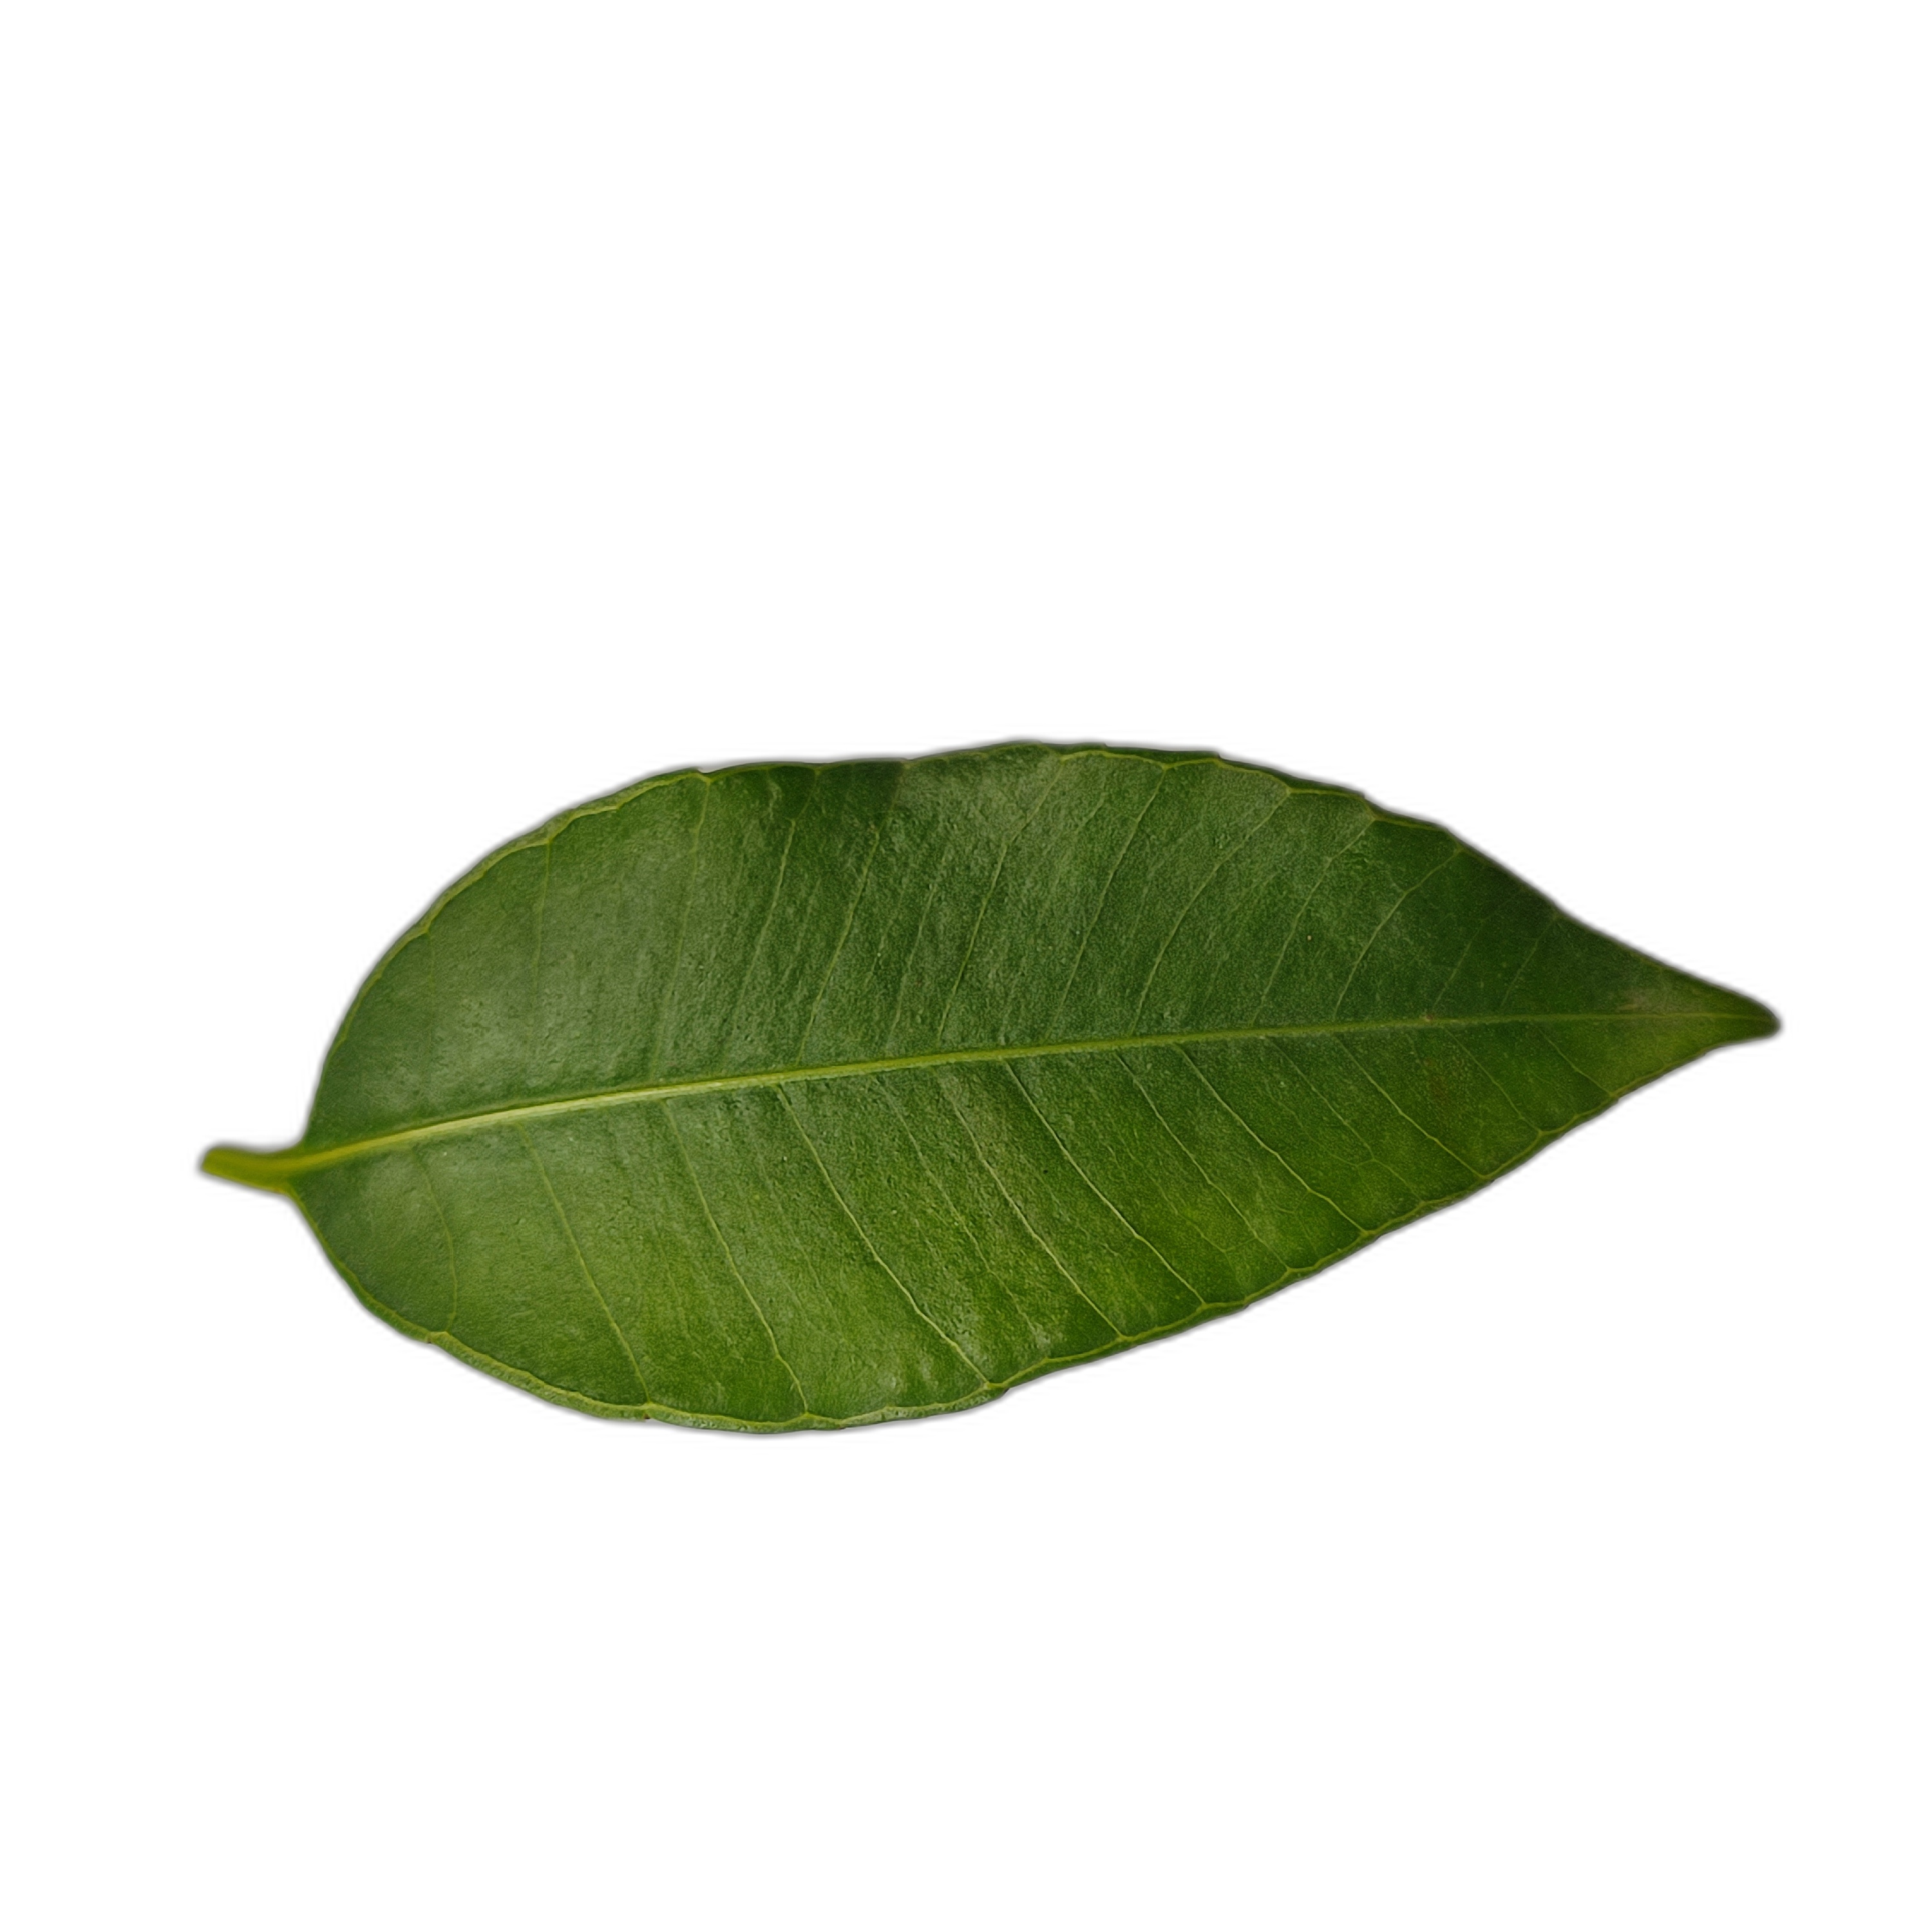
Label: healthy